Tony Fulton (Maryland politician)

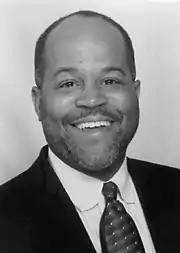

Tony Edward Fulton was an American politician who served in the Maryland House of Delegates, representing the 40th legislative district, which lies in the central, northwest section of Baltimore.